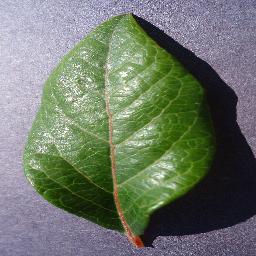
Label: Blueberry___healthy